Question: Please indicate a possible affordance area of the knife that can be used for holding
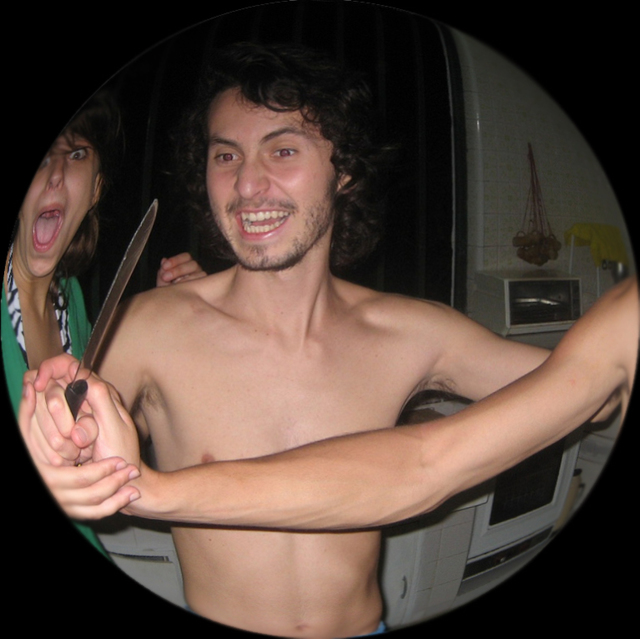
Answer: [32.485, 371.376, 89.74, 501.572]